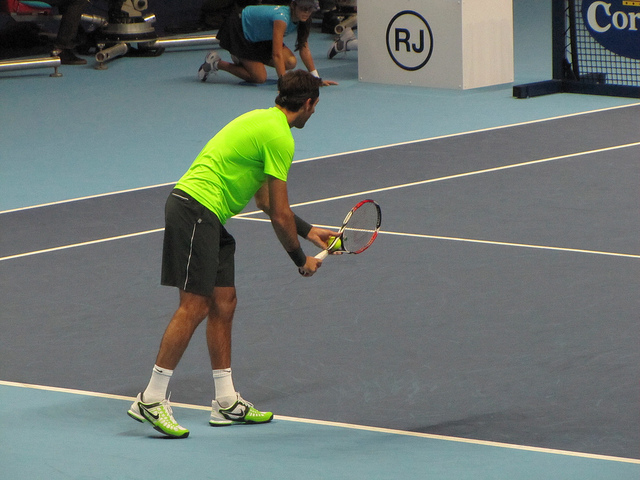
ở trên sân  một vận động viên tennis đang chuẩn bị phát bóng